Room Full of Mirrors

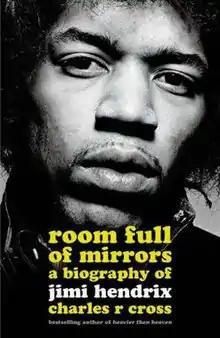
First edition

Room Full of Mirrors: A Biography of Jimi Hendrix is a 2005 biography of the influential rock guitarist, singer, and songwriter Jimi Hendrix. It was written by Charles R. Cross. The name comes from the title of a Hendrix composition.